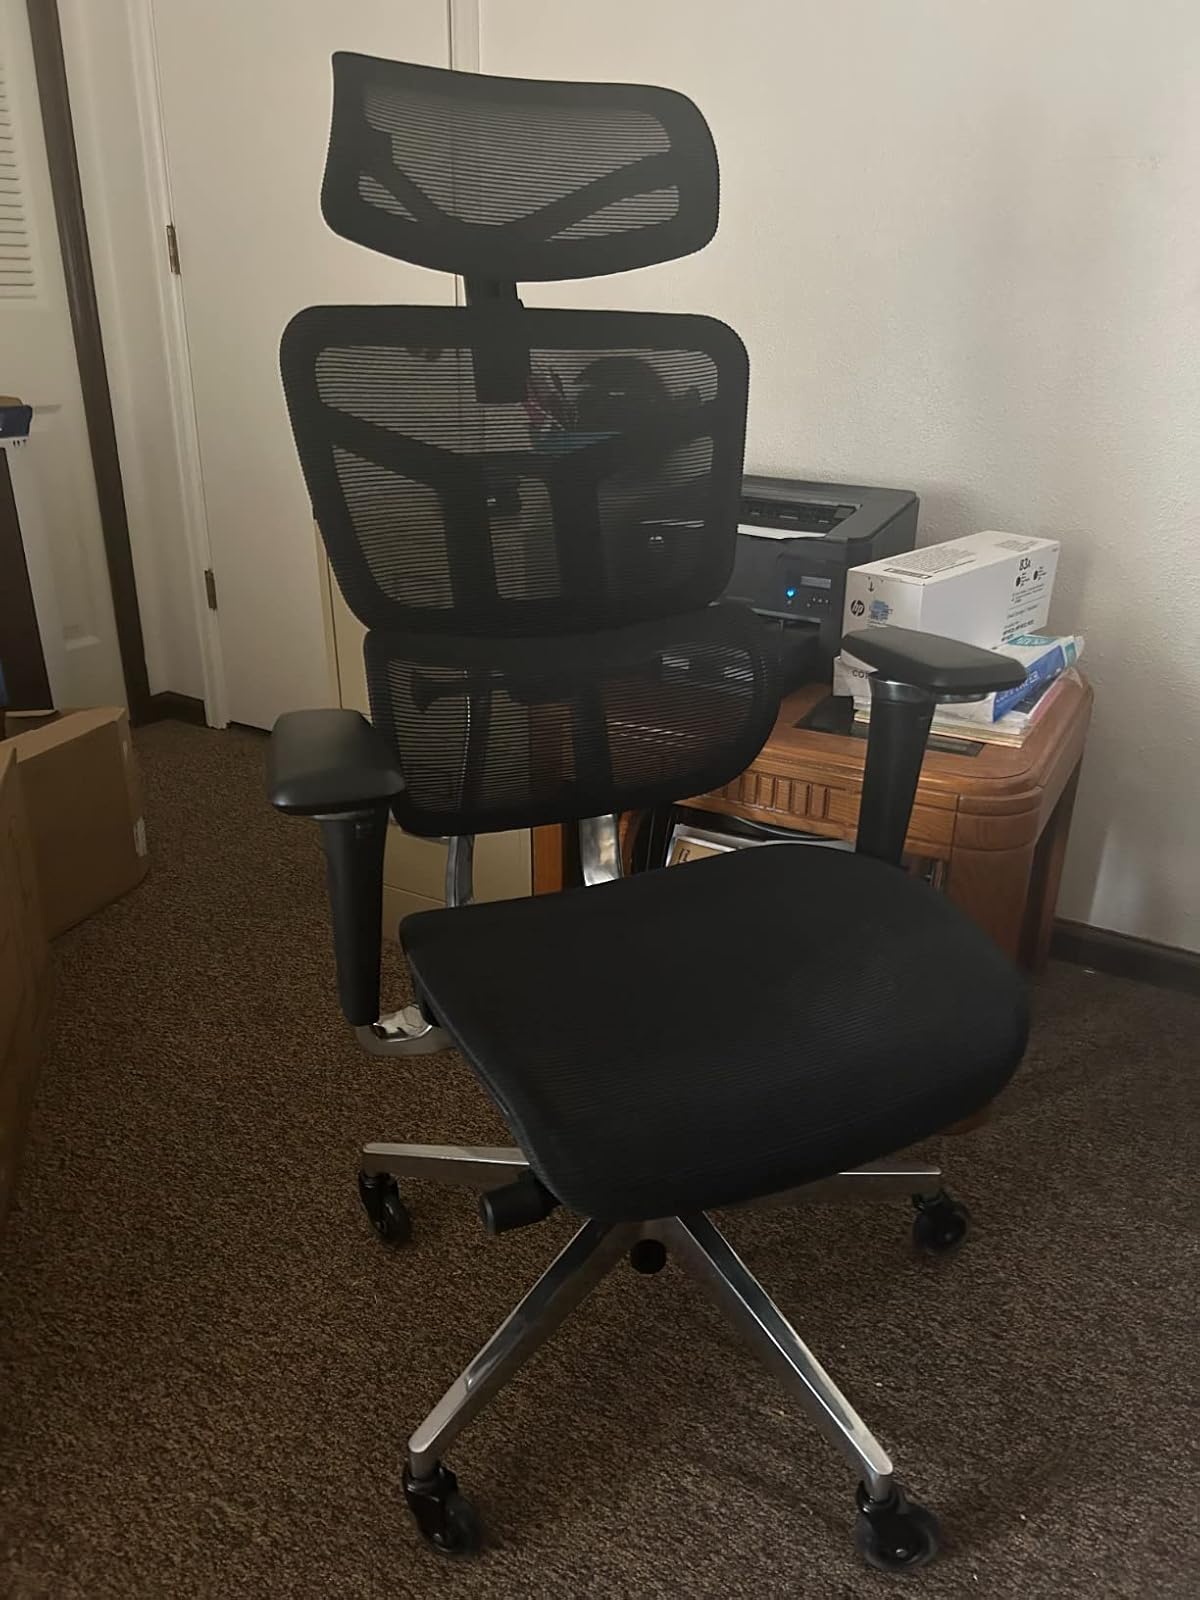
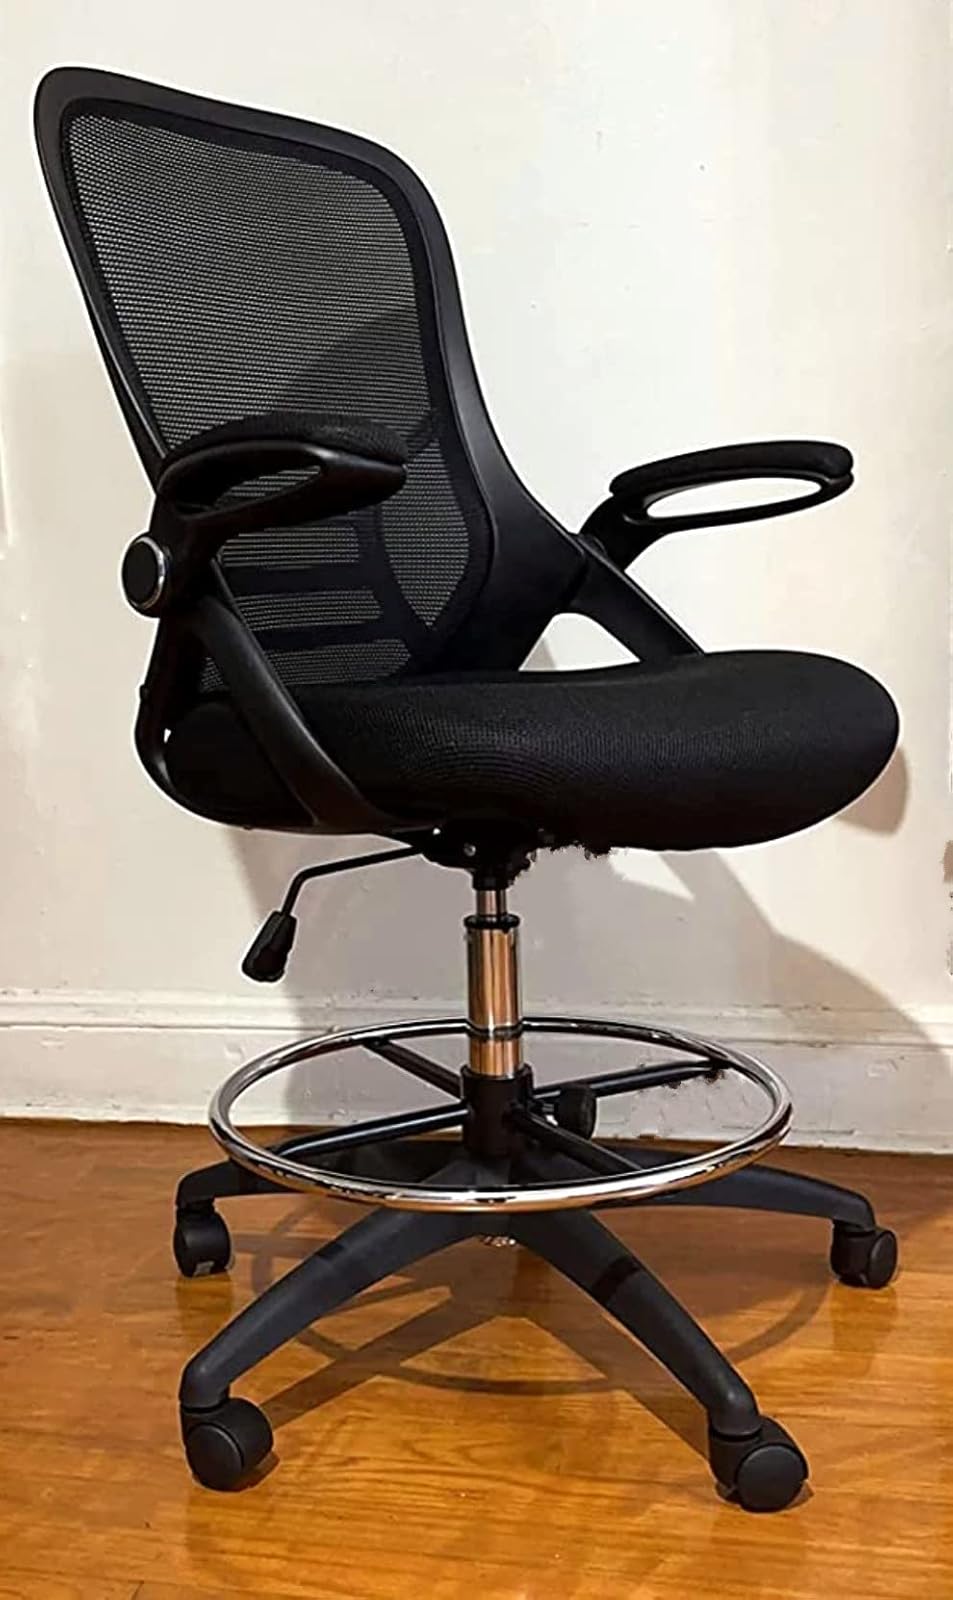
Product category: items_chair
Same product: no